Phaéton (trotter horse)

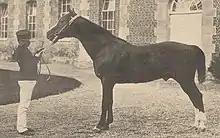

Phaéton was purchased by the Haras Nationaux for the sum of 12,000 francs and sent to the Haras National du Pin. He remained at stud until his death in 1896, with the exception of 1884 and 1885, when he was ridden in Calvados.